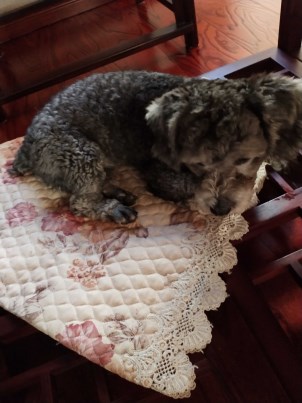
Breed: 7449-n000128-teddy